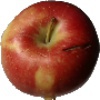
Label: braeburn_apple